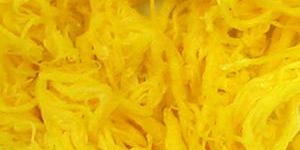
huevo hilado